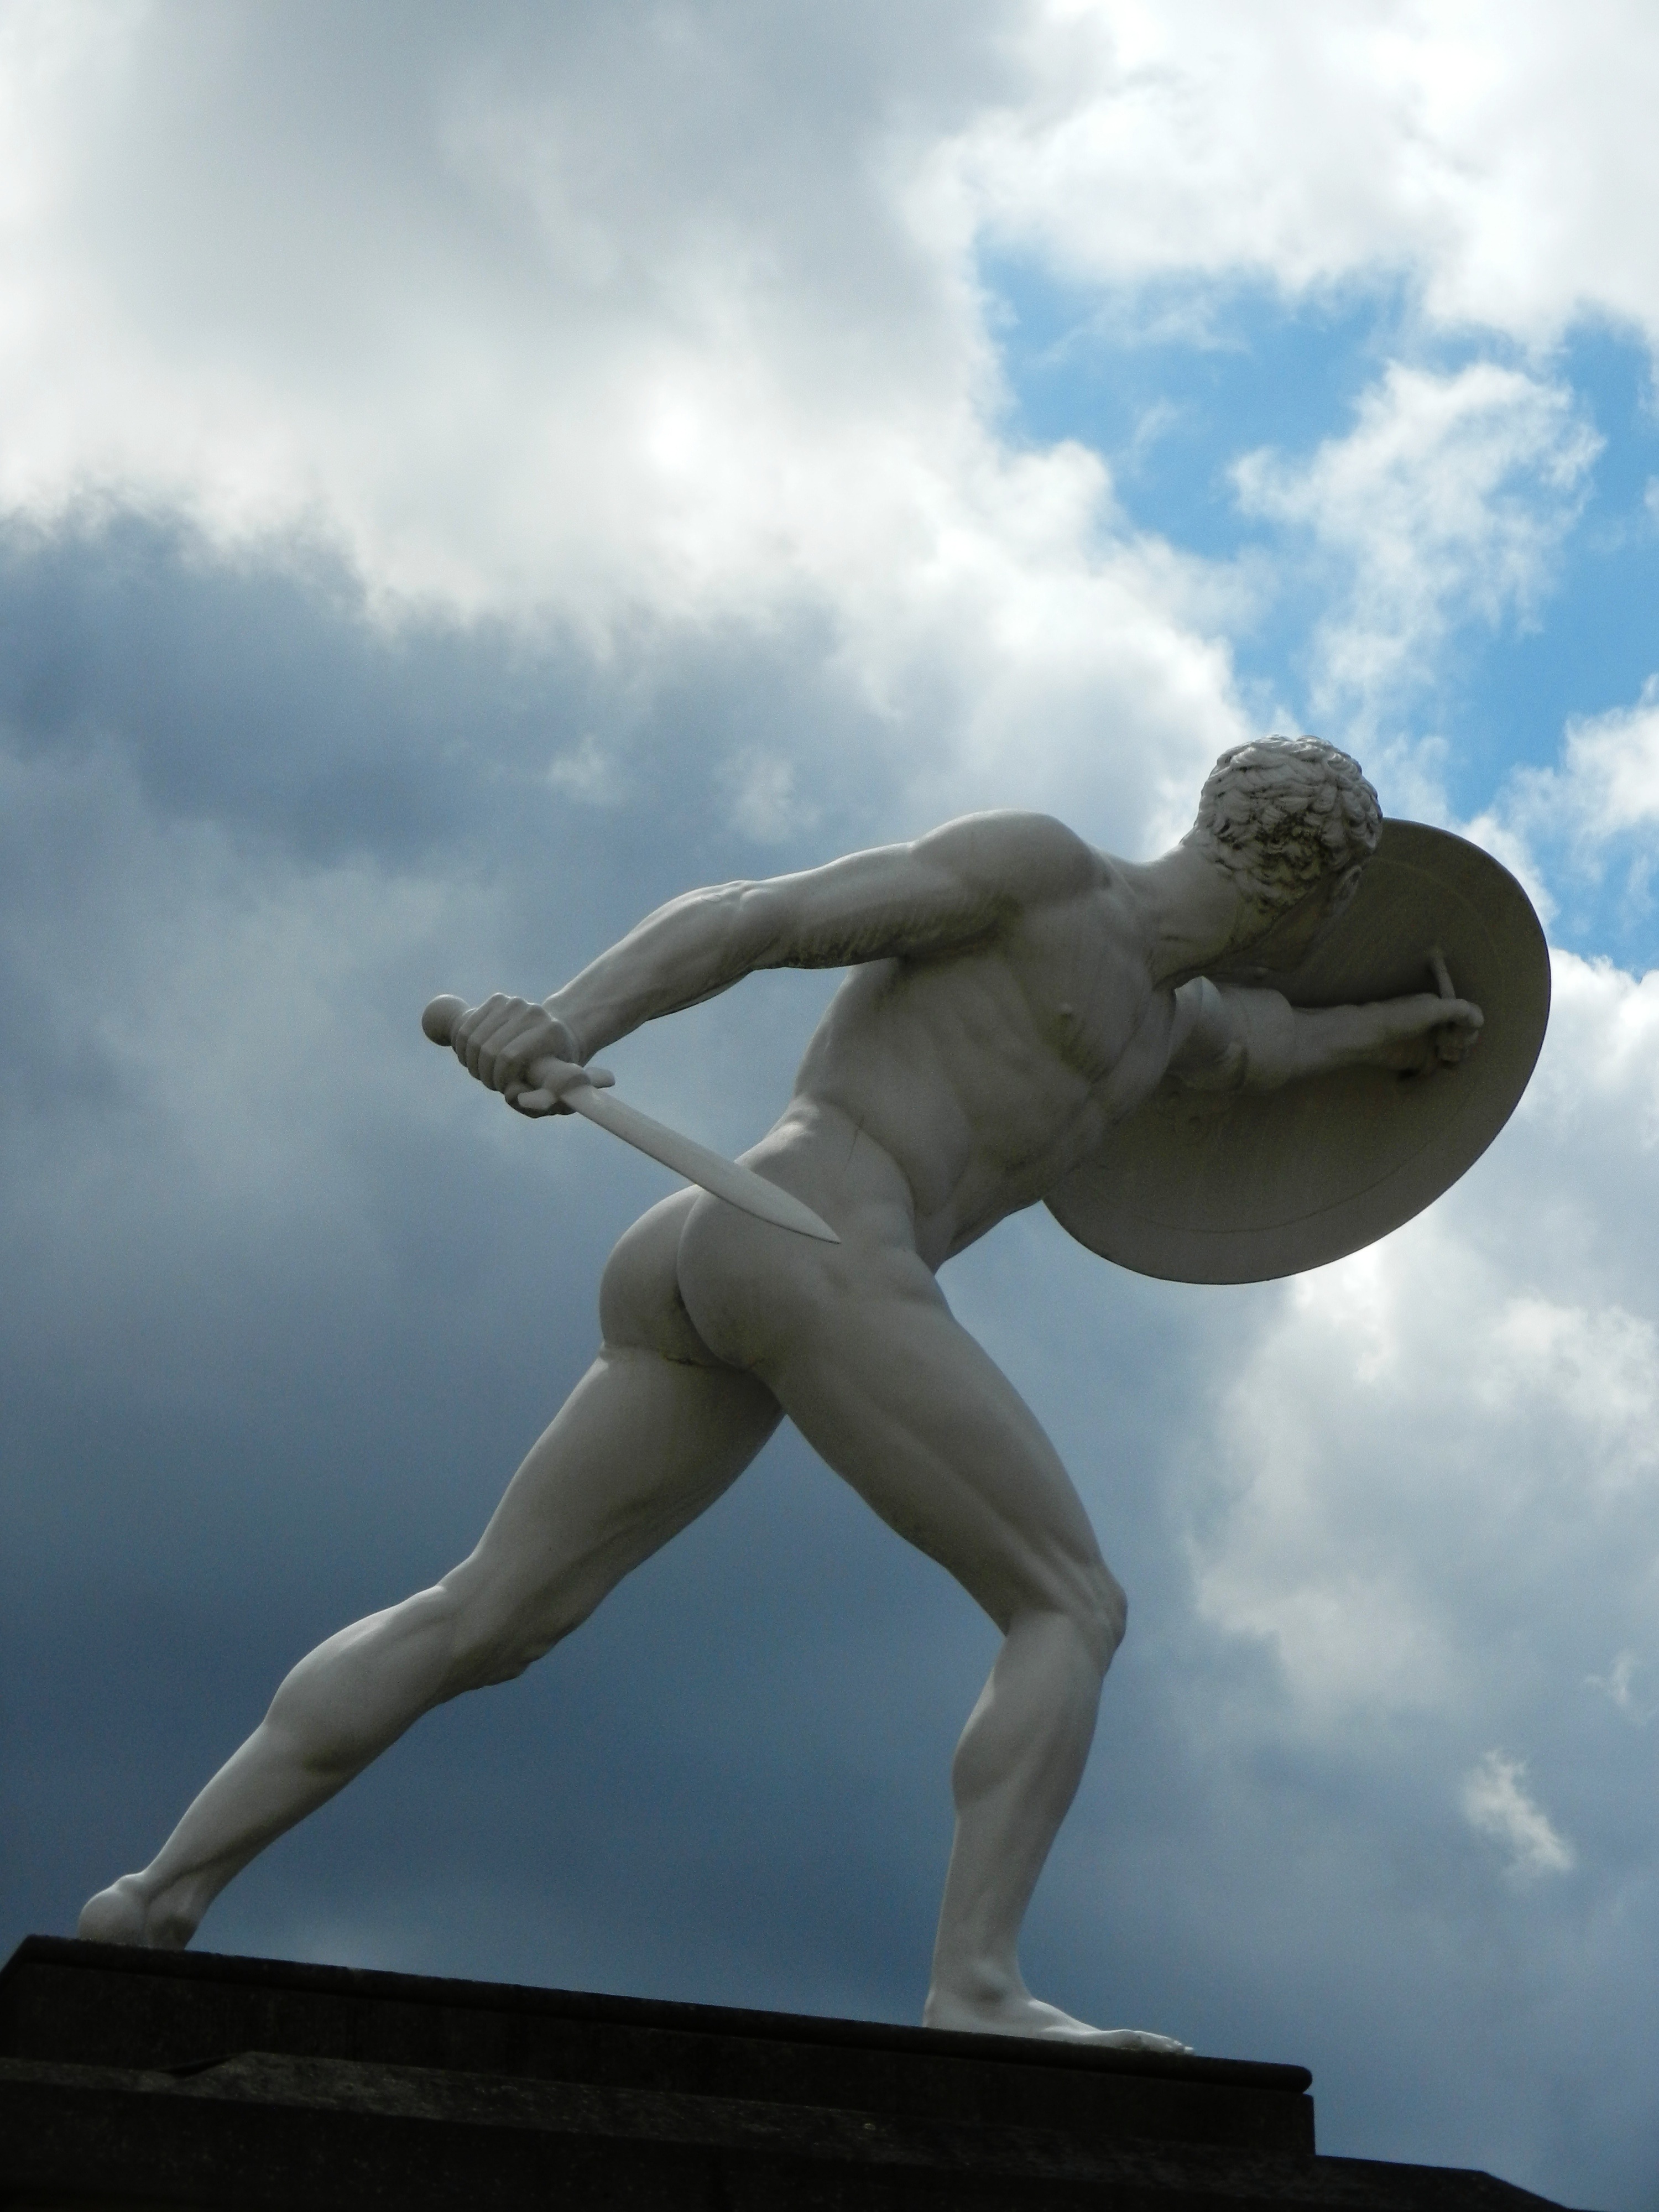
architecture, sky, monument, statue, weapon, fight, sculpture, art, figure, buildings, shield, germany, berlin, the art of, the statue, the statue of, human positions